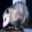
Label: possum